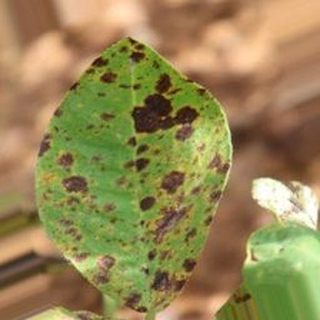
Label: groundnut_late_leaf_spot